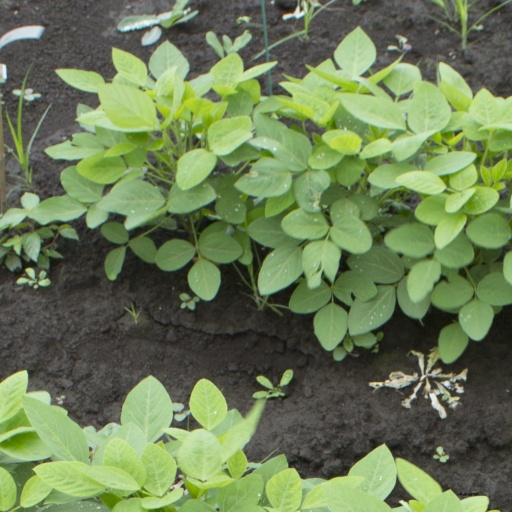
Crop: soybean